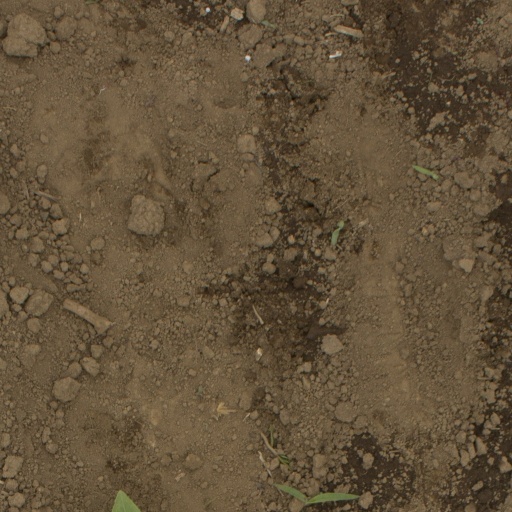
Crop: Jerusalem artichoke